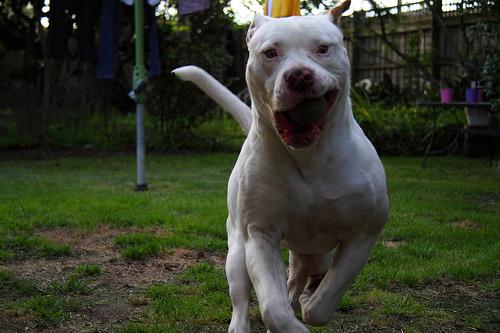
Breed: american bulldog